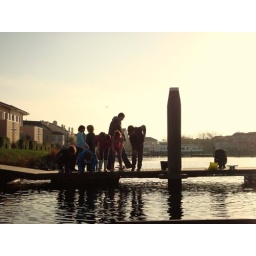
I was in the middle of the harbour on a meter-squared-size wooden board. Which wobbled. But cute sunset/dusk.